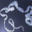
Label: worm